Matlock railway station

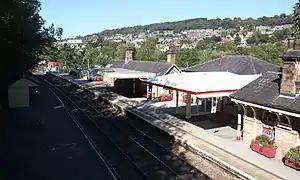
Looking westwards in 2019

Matlock railway station serves the Derbyshire Dales county town of Matlock, in Derbyshire, England. The station is the terminus of both the Derwent Valley Line from and Peak Rail which operates heritage services to . Both lines are formed from portions of the Midland Railway's former main line to ; through running is technically possible, but is not done in normal service. The station is owned by Network Rail and managed by East Midlands Railway.